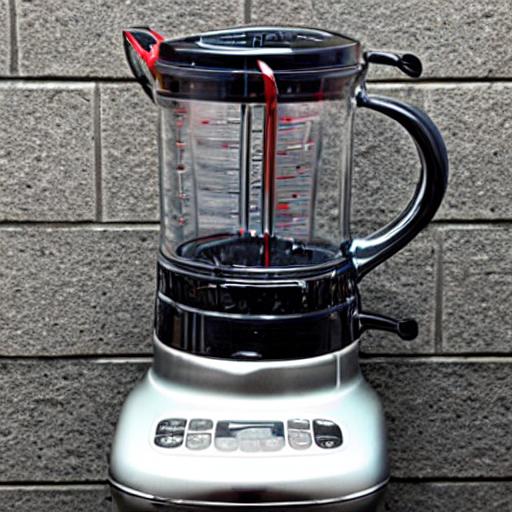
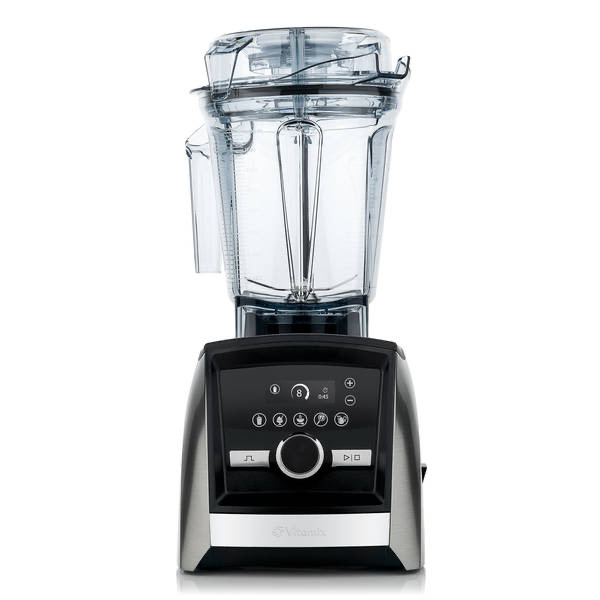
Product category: items_blender
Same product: no